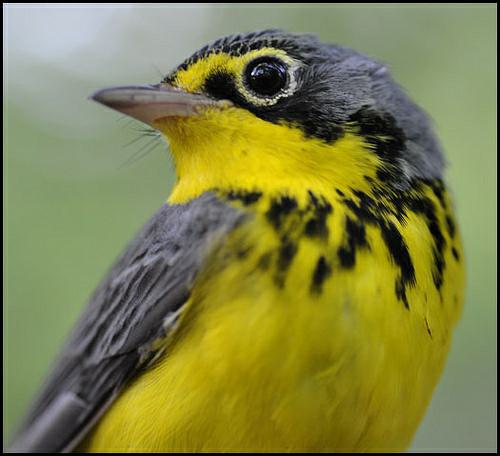
A photo of a canada warbler